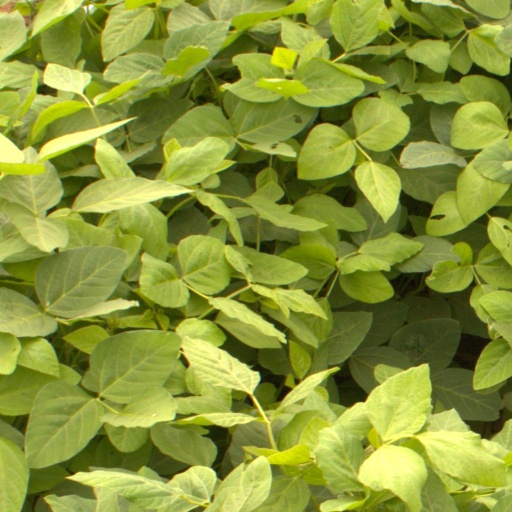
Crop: soybean